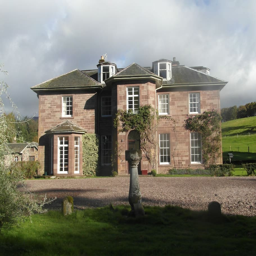
the front of the house